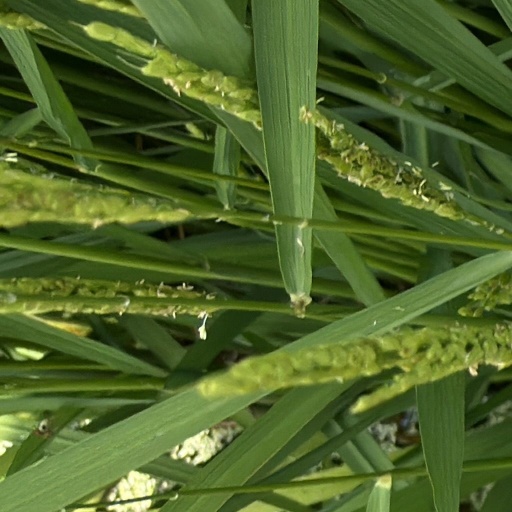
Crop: rice